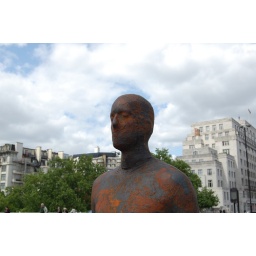
Taken on a bridge over the Thames in London on a sunny May afternoon with some cloud on a Nikon d40